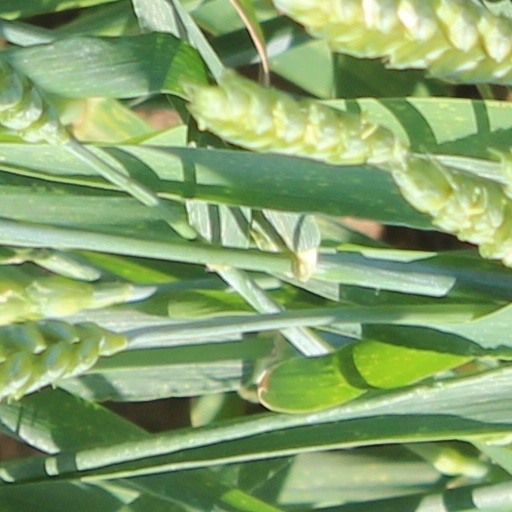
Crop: wheat